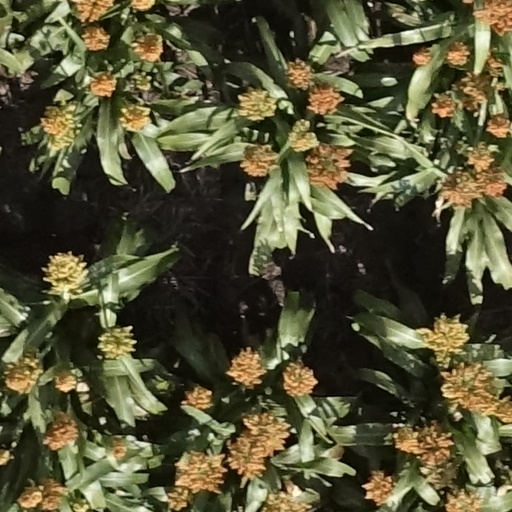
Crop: sorghum